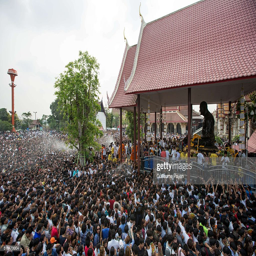
thousands of devotees gathered during festival , some of the participants go into a trance - like state where they are by the spirit of an animal which is then tattooed onto their skin by monks